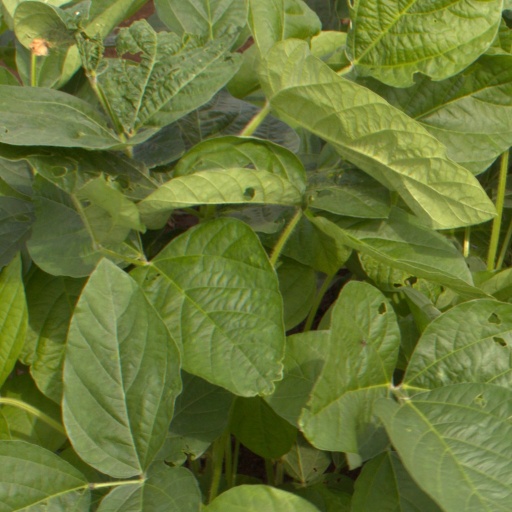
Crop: soybean